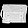
Label: Bag